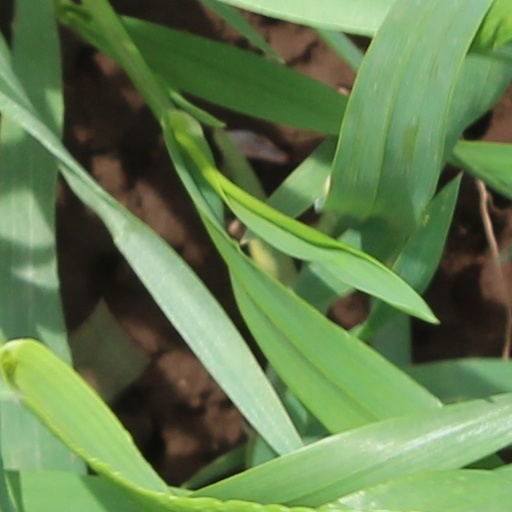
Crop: wheat